Sloviansk

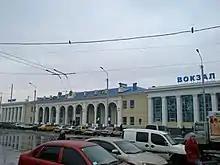
Sloviansk railway station

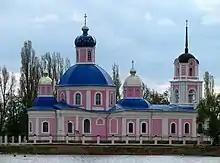
The Church of the Resurrection of Christ

Sloviansk is a nexus of a number of railways and roads. The city is served by three railway passenger stations: Slovianskyi Resort (in the northeast), ‘Mashchormet’ (at the junction), and 'Sloviansk' (the main station, west of the junction, on the southwest side of the city). Three railway lines leave the city in directions of Lozova, Lyman and Kramatorsk. The local population is served by a trolleybus network consisting of two permanent routes and one summer route. Marshrutkas are widely used.